LIGO

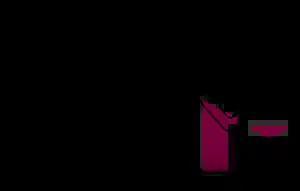
Detector noise curves for Initial and Advanced LIGO as a function of frequency. They lie above the bands for space-borne detectors like the evolved Laser Interferometer Space Antenna (eLISA) and pulsar timing arrays such as the European Pulsar Timing Array (EPTA). The characteristic strains of potential astrophysical sources are also shown. To be detectable the characteristic strain of a signal must be above the noise curve. These frequencies that aLIGO can detect are in the range of human hearing.

LIGO's mission is to directly observe gravitational waves of cosmic origin. These waves were first predicted by Einstein's general theory of relativity in 1916, when the technology necessary for their detection did not yet exist. Their existence was indirectly confirmed when observations of the binary pulsar PSR 1913+16 in 1974 showed an orbital decay which matched Einstein's predictions of energy loss by gravitational radiation. The Nobel Prize in Physics 1993 was awarded to Hulse and Taylor for this discovery.